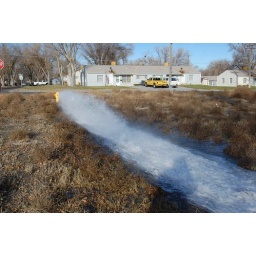
They where dumping the above ground water tanks because of reports of a orange tent in are drinking water.